Nakhy

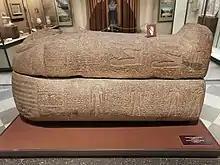
The sarcophagus of Nakhy

Nakhy (or Nana) was an Ancient Egyptian priest in the function of a High Priest of Ptah, who lived most likely in the 19th Dynasty.